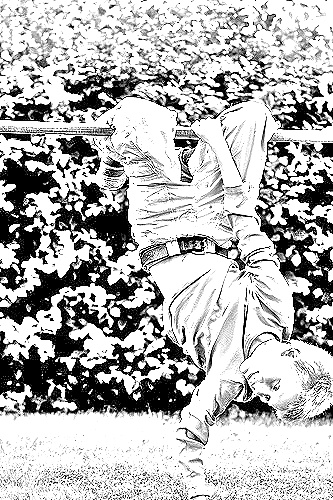
Portrait style: Sketch Portrait